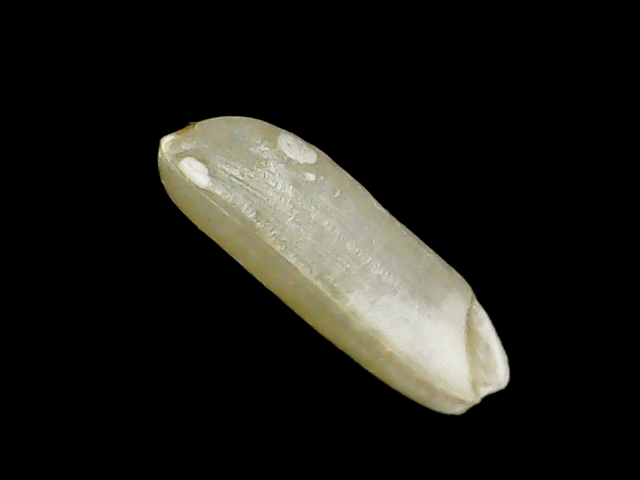
Rice variety: Binadhan7